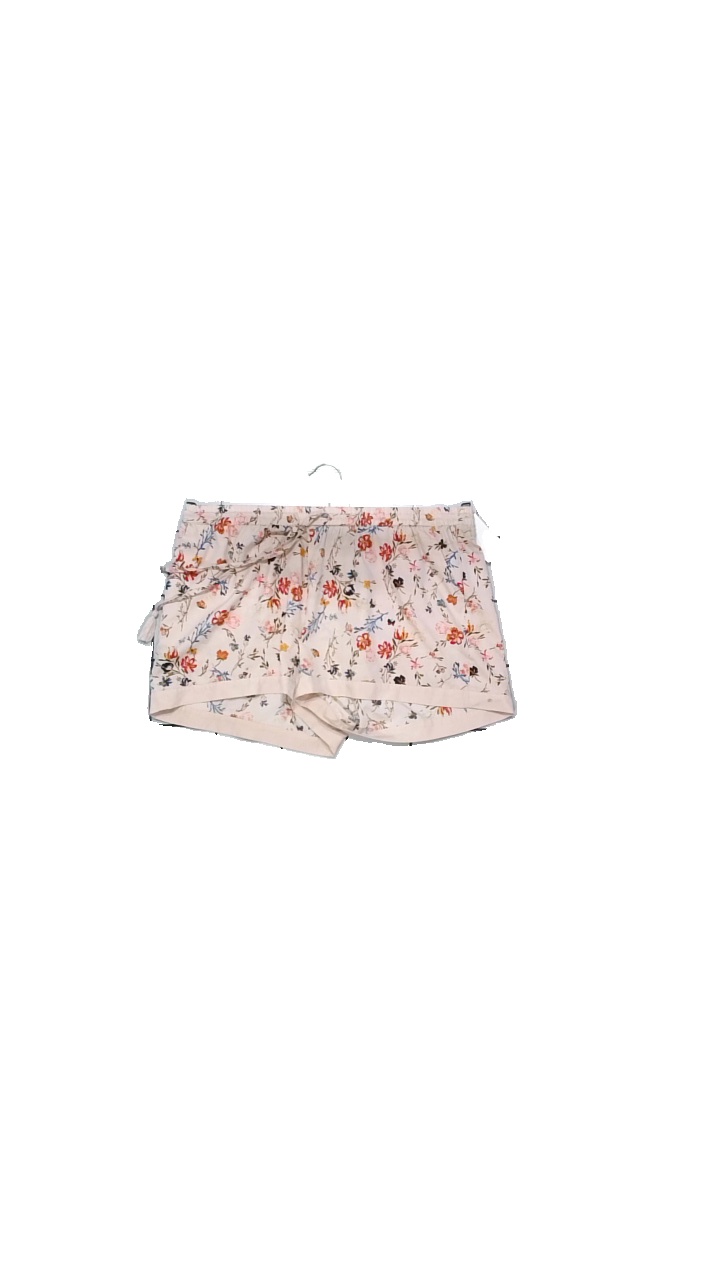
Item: Pajamas (Ladies)
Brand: Lager 157
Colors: Multicolor, Pink, Beige, Blue
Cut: Regular, Loose
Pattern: Floral print
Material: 100% polyester
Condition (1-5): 4
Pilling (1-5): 5
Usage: Reuse
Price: <50